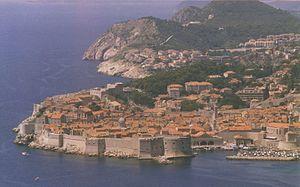
Le tourisme en Croatie est une industrie importante. En 2012, la Croatie avait 11,8 millions de visiteurs touristiques, et en 2013 plus de 14 millions de touristes et 73,25 millions de nuitées. La Croatie espère doubler ces chiffres d'ici à 2020.